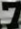
Number: 7